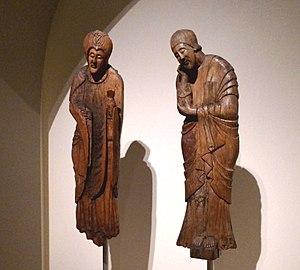
L'église Santa Eulàlia d'Erill la Vall est une église romane située sur le territoire de La Vall de Boí, commune de la vallée du même nom et de la comarque de l'Alta Ribagorça dans le nord de la Province de Lérida et de la communauté autonome de Catalogne en Espagne.